World Trade Organization Ministerial Conference of 2005

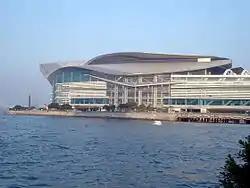
The new wing of the Hong Kong Convention and Exhibition Centre in Wan Chai North was the main venue for the Conference.

During the MC6, a closed area covering the Hong Kong Convention and Exhibition Centre and its linking footbridges, Tamar site, Wan Chai ferry pier, Convention Drive, Expo Drive and the podium adjacent to Grand Hyatt Hotel was set up. In terms of geographic coverage, the closed area was about one square kilometre. The closure was on a 24-hour-a-day basis from 6pm on 12 December to 5 a.m. on 19 December 2005.